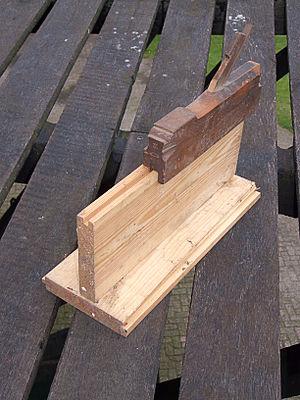
En menuiserie, l'assemblage à rainure et languette désigne un assemblage utilisé pour joindre des planches dans leur longueur sur leurs champs par embrèvement. Dans une rainure faite en longueur dans l'épaisseur de la planche, on introduit une languette taillé lui aussi sur toute la longueur de la pièce adverse et ayant généralement 1/3 de l'épaisseur de la planche. C'est un type d'assemblage chant sur chant. Cet assemblage est utilisé pour constituer des cloisons, des planchers, portes pleine, panneaux, etc. Un assemblage à rainure et languette et avec clef désigne un assemblage en usage pour les portes pleines en chêne et autres parties de menuiserie unie, comme cloisons, revêtements auxquels on veut donner plus de solidité.
Un assemblage de champ, assemblage chant sur chant, assemblage à bois de fil ou assemblage de largeur, est un assemblage du bois qui est utilisé lorsque l'on veut obtenir des pièces que l'on ne pourrait avoir d'un seul morceau, par réunion de largeurs de bois, par leur chant.
Une rainure est une entaille longue sur une pièce pour recevoir une languette, un lardon…